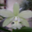
Label: orchid